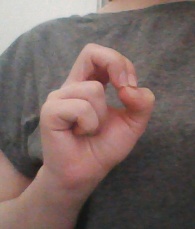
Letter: gaaf